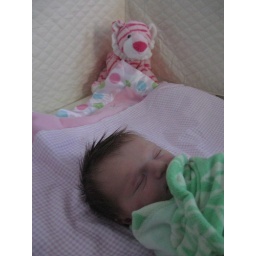
Anya stalked by the rare pink tiger